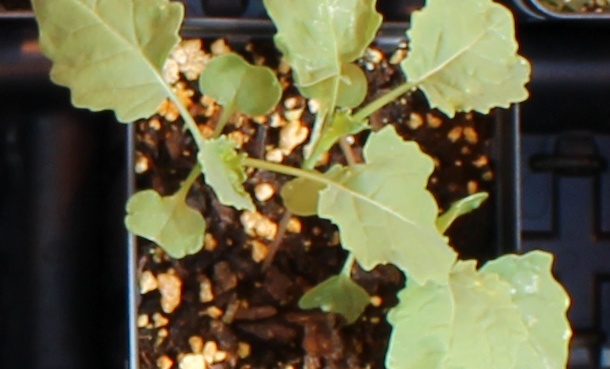
Label: Canola